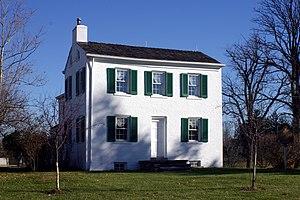
Alice Cary est une poétesse américaine.